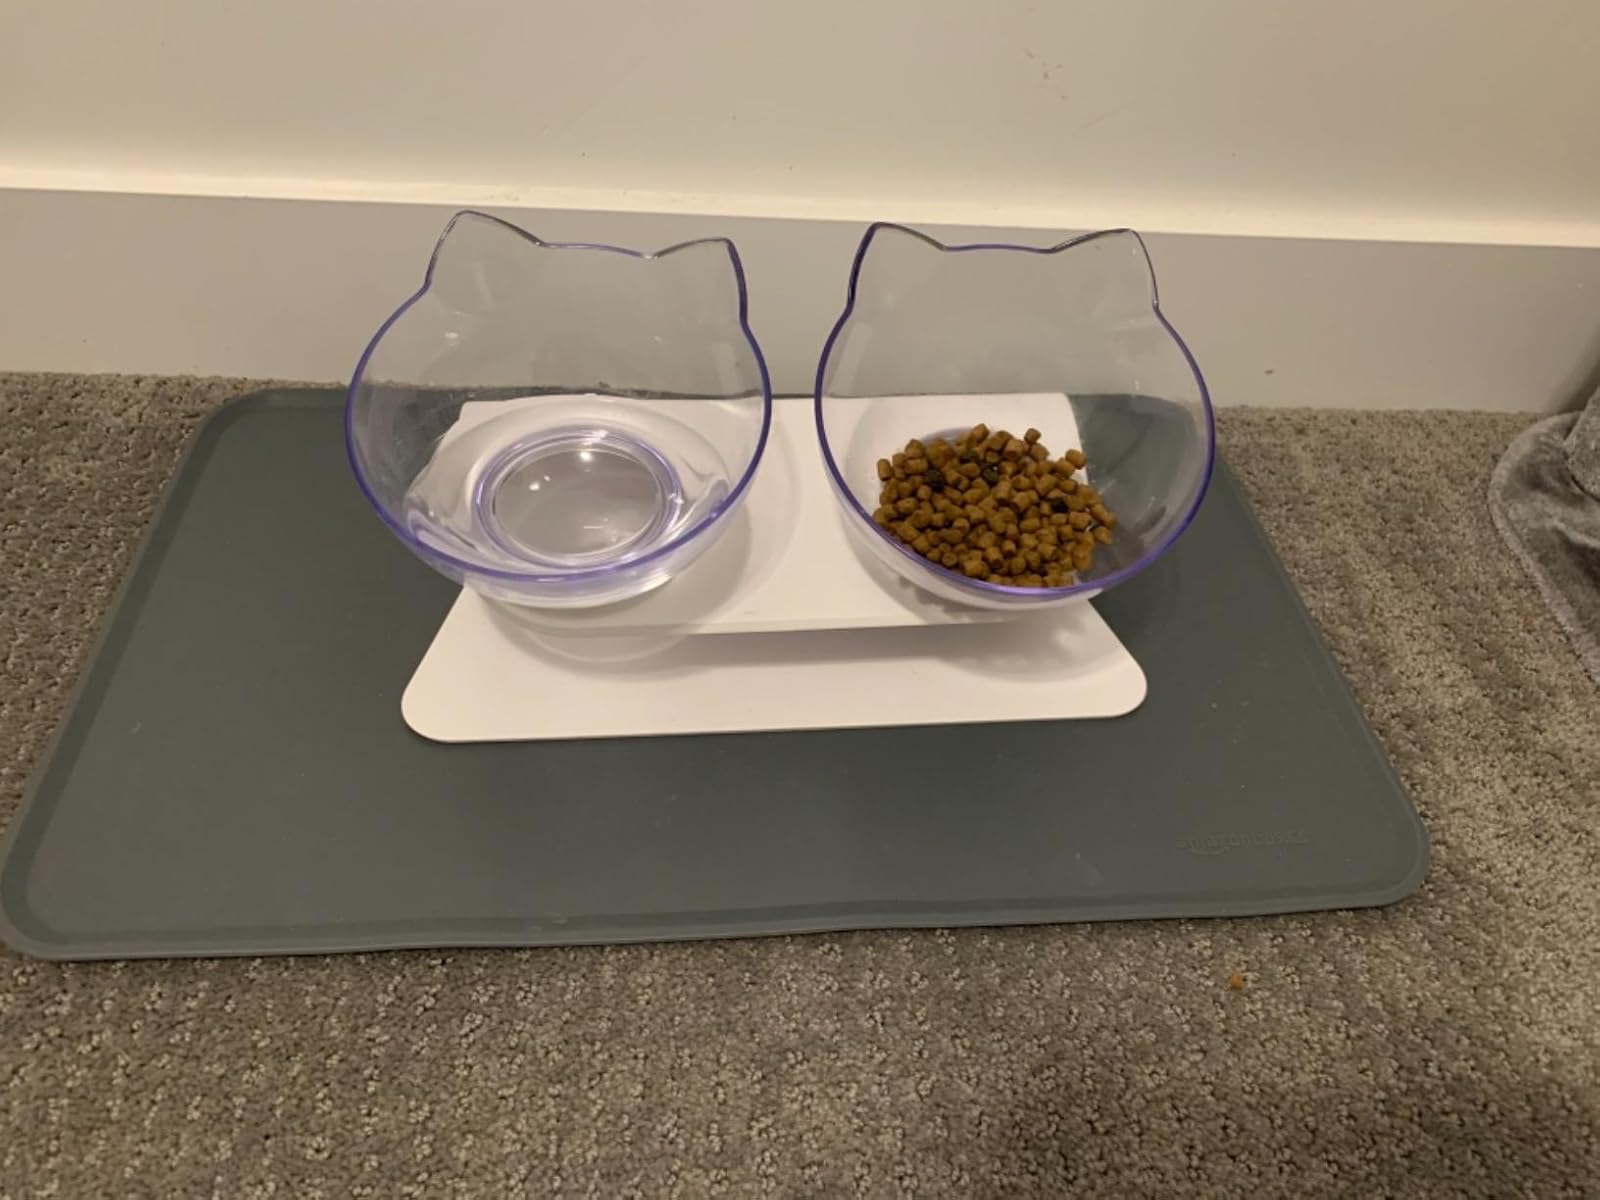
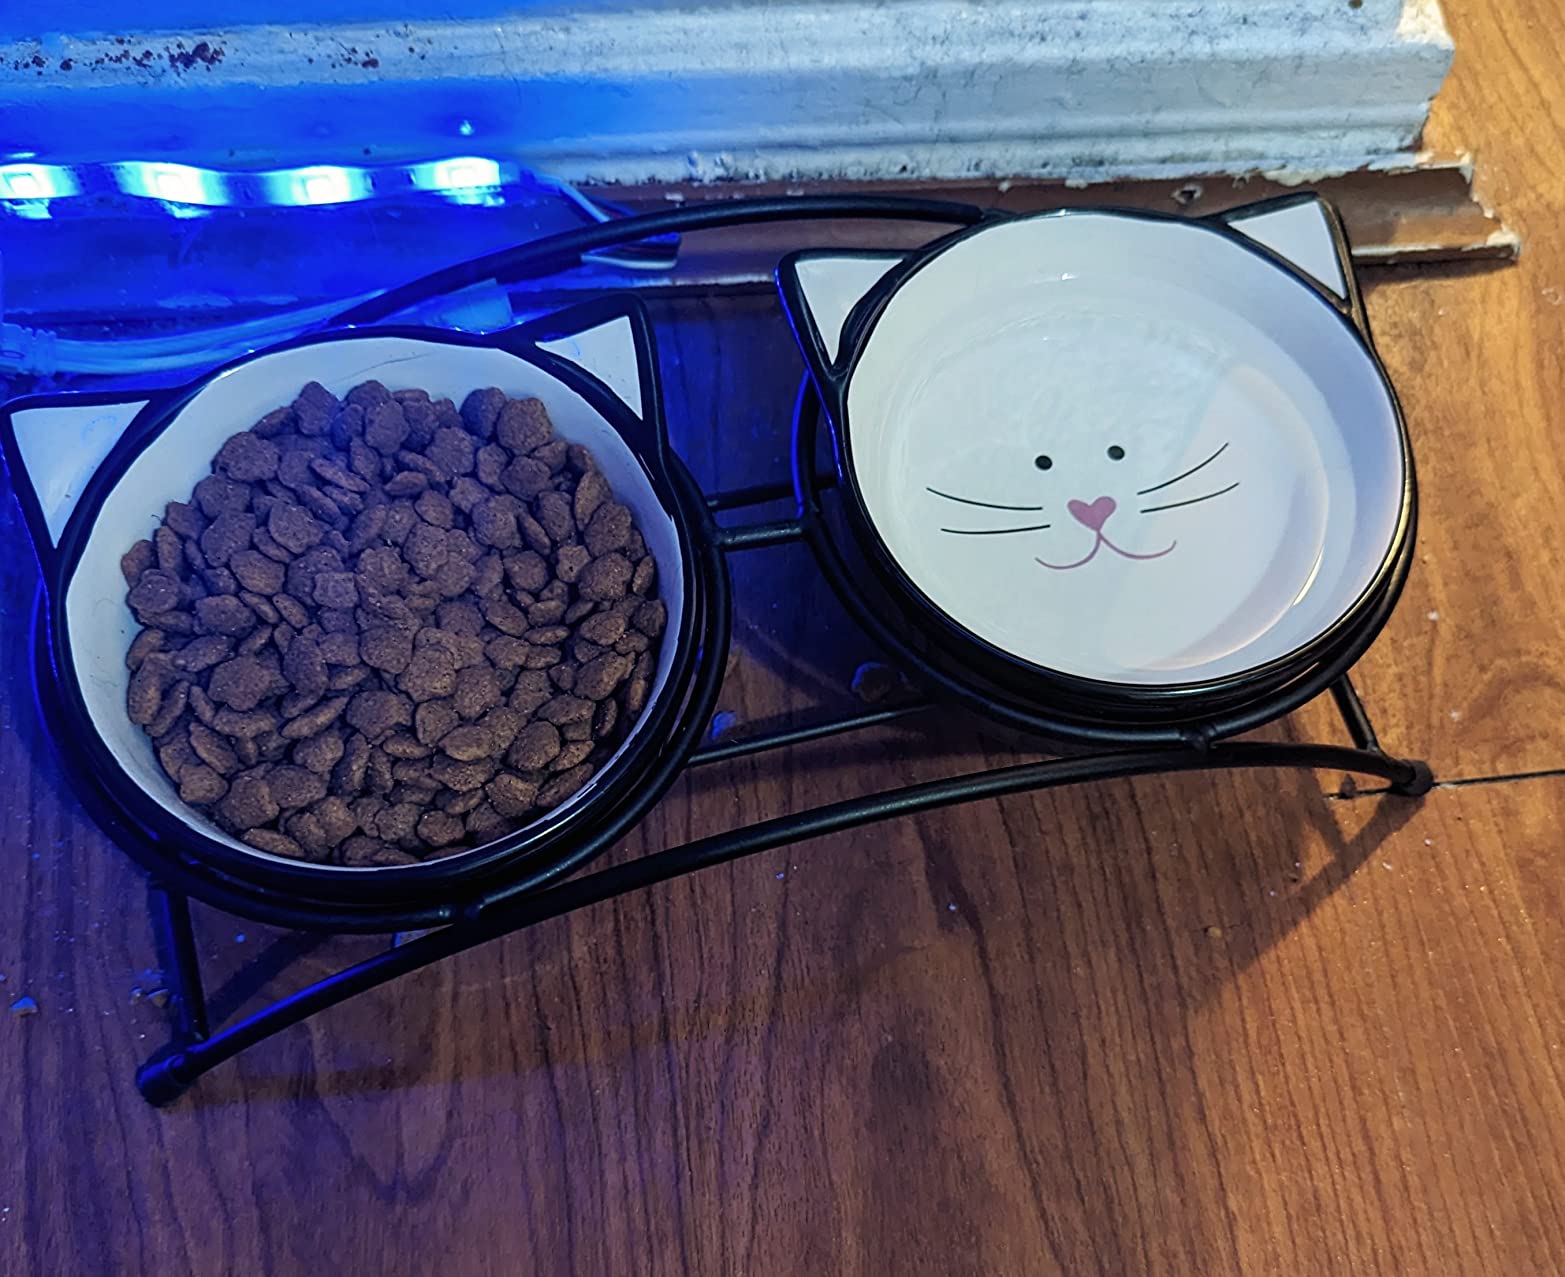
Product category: items_bowl
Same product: no